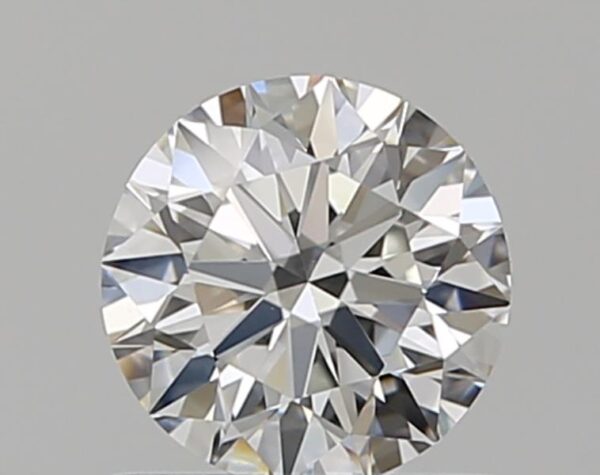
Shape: round
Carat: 0.65
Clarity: VS1
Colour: G
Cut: EX
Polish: EX
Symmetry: EX
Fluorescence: N
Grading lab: GIA
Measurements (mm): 5.48 x 5.52 x 3.43